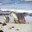
Label: seal